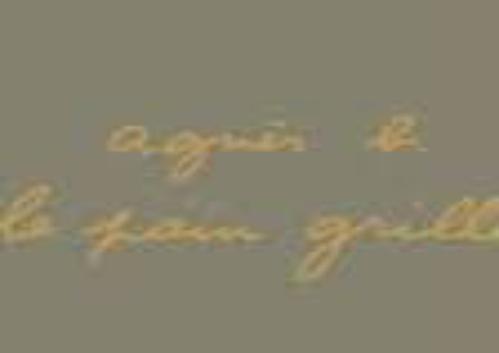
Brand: Agnes b
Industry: Clothes